Alpha Group

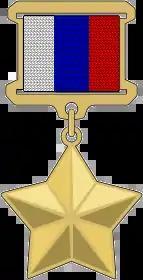
Hero of the Russian Federation medal

As of 2018, nine officers of Alpha have been awarded the title Hero of the Russian Federation: